The Surrogates

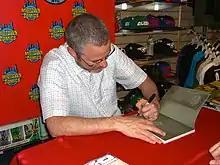
Writer Robert Venditti signing a copy of "The Surrogates Operator's Manual", which collects both miniseries, at Midtown Comics in Manhattan

"Flesh and Bone" is set fifteen years before the original "Surrogates" story. It explores the early days of surrogate availability, including riots that take place in the wake of a surrogate-related murder. Harvey Greer is a patrolman investigating the beating death of a homeless person by a teenage boy who uses his father's surrogate without permission. The father's lawyer claims the father operated the surrogate in self-defense. The police reluctantly drop the charges after their witness is murdered by an assassin. Thousands of members of a religious group riot for several days, protesting the dropped charges and the growing popularity of surrogates. The mayor meets with the group's leader "The Prophet" and negotiates an end to the riots by giving the group a large parcel of land to establish a reservation. Greer is promoted to detective after his investigation leads to the teenage boy's involvement in the beating death of the homeless man. The lawyer is charged (framed) with plotting the witness' murder, although the murder was actually orchestrated by The Prophet.